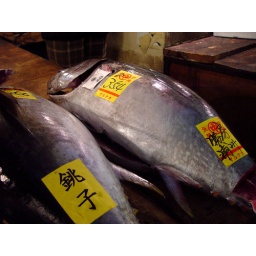
Biggest wholesale fish and seafood market in the world. It has a history dates back to 1870s